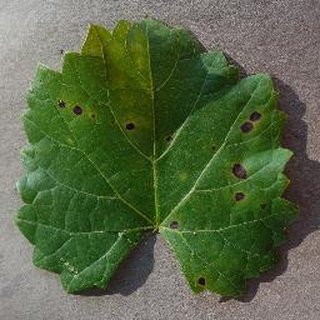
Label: grape_black_rot